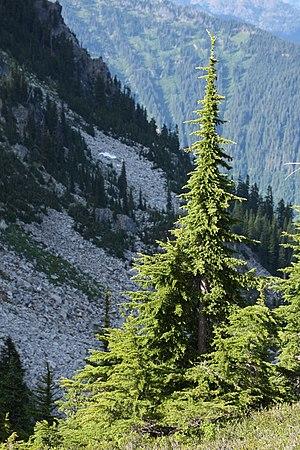
Une Pruche subalpine Tsuga mertensiana. Photo prise le long du Minotaur Lake Trail N° 1517, dans la Henry M. Jackson Wilderness.